Joel Fridlizius

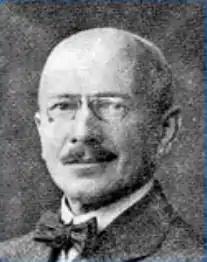
Fridlizius Joel in 1920

He took 2nd, behind Jorgen Moeller, at Gothenburg 1901 (the 3rd Nordic Chess Championship), won ahead of Gustaf Nyholm at Gothenburg 1909 (B tournament), and tied for 7-9th but won games from Alexander Alekhine and Rudolf Spielmann at Stockholm 1912 (the 8th Nordic-ch).